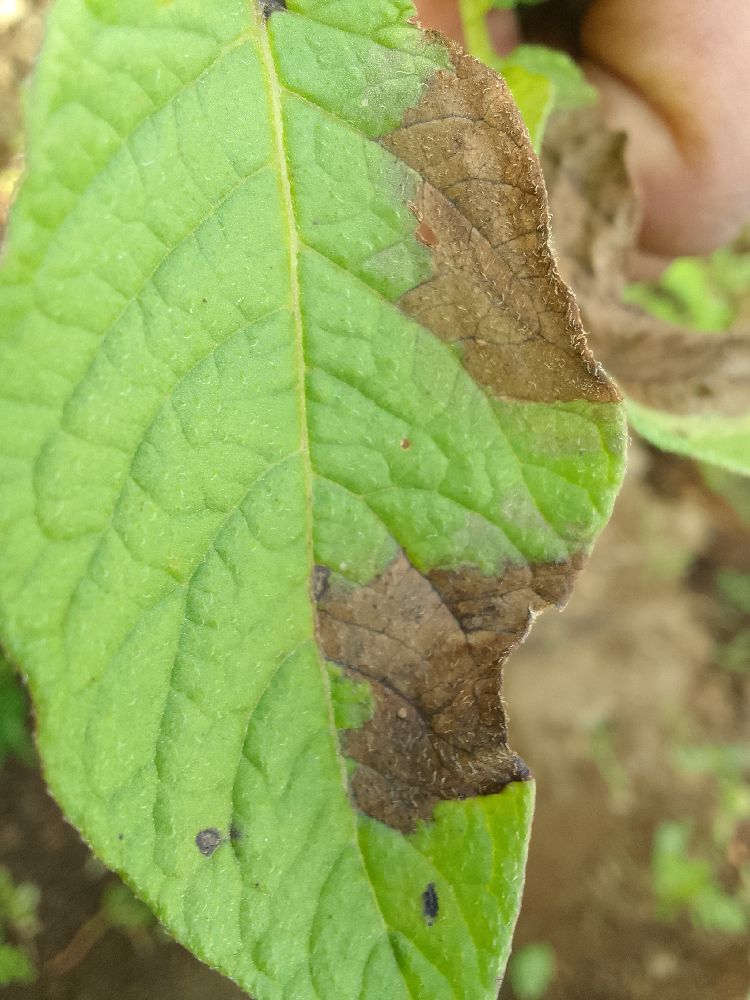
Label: Late blight